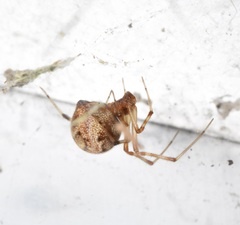
Species: Parasteatoda_tepidariorum